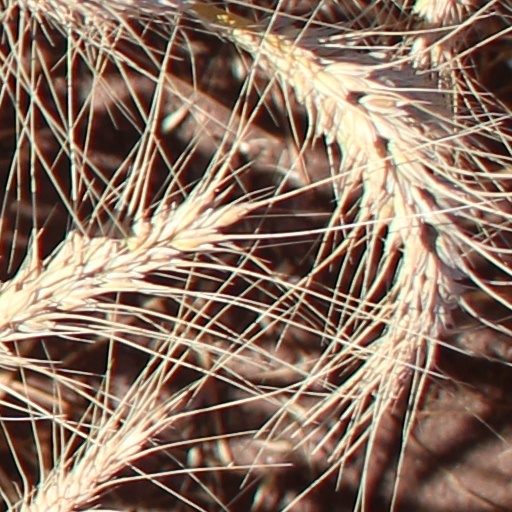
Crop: wheat